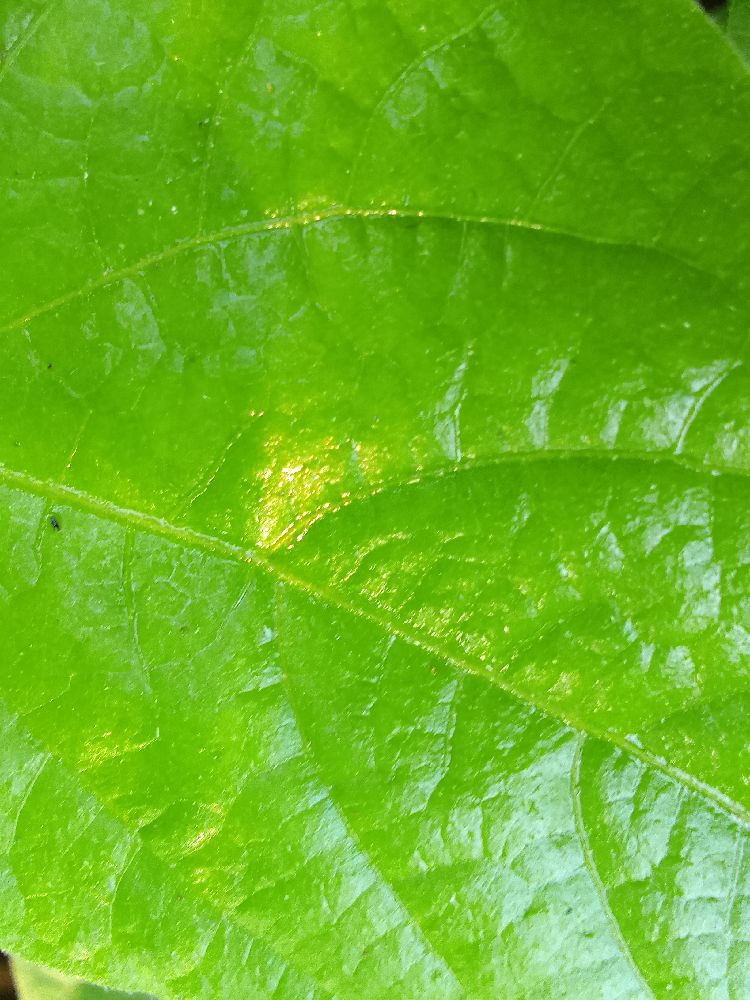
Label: healthy